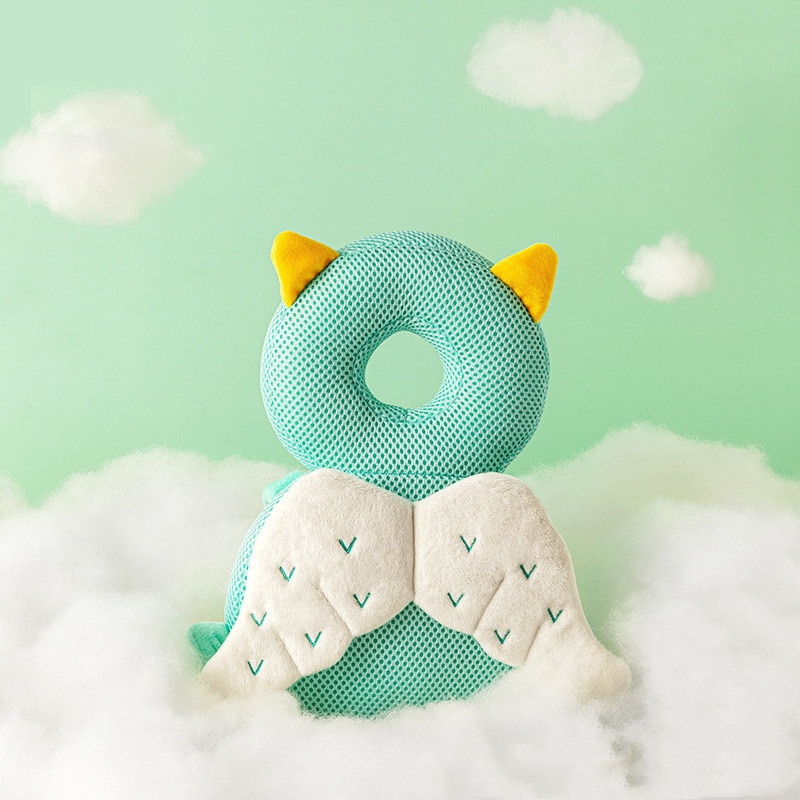
Toddler Breathable Baby Head Pillow
Product information: Toddler Breathable Baby Head Pillow Name: Baby anti-fall pillow Fabric: Breathable Tencel + PP Cotton Color: lake blue Size: 19* 33CM Packing list: 1x anti-fall pillow
Brand: CJ
Category: Baby & Toddler > Baby Safety > Baby Safety Locks & Guards